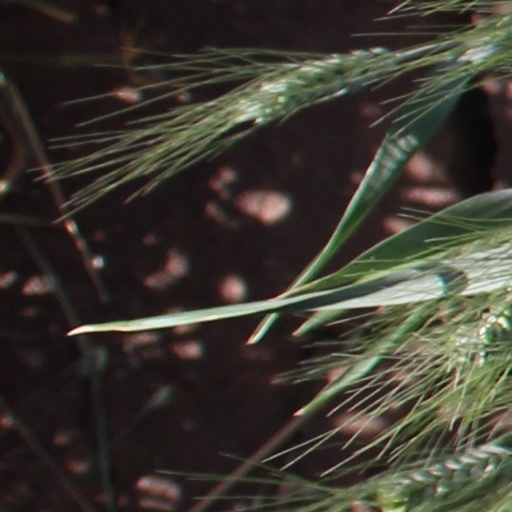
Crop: wheat